Missions in Spanish Florida

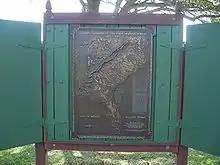
A plaque showing the locations of a third of the missions between 1565 and 1763

Beginning in the second half of the 16th century, the Kingdom of Spain established missions in Spanish Florida ("La Florida") in order to convert the indigenous tribes to Roman Catholicism, to facilitate control of the area, and to obstruct regional colonization by Protestants, particularly, those from England and France. Spanish Florida originally included much of what is now the Southeastern United States, although Spain never exercised long-term effective control over more than the northern part of what is now the State of Florida from present-day St. Augustine to the area around Tallahassee, southeastern Georgia, and some coastal settlements, such as Pensacola, Florida. A few short-lived missions were established in other locations, including Mission Santa Elena in present-day South Carolina, around the Florida peninsula, and in the interior of Georgia and Alabama.